En las buenas y en las malas (film)

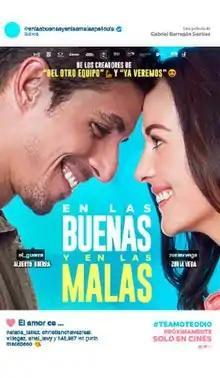
Film poster

En las buenas y en las malas is a 2019 Mexican comedy-drama film directed by Gabriel Barragán Sentíes. The film premiered on 15 March 2019, and is stars Zuria Vega, and Alberto Guerra. The plot revolves around Sebastián and Valeria. One day, Valeria learns that she is pregnant and Sebastian decides to ask her to marry him. Everything is going perfect until Pamela appears, a young woman who works with him and is determined to seduce him. It is an adaptation of the Chilean film "Qué pena tu boda", and sequel to "Qué pena tu vida".